Holt, Norfolk

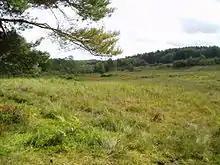
Holt Lowes

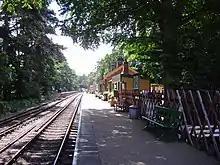
Holt's new heritage railway station

Chapel Yard, the first major retail development in Holt in modern times, was developed in 1983 within the conservation zone by architect Eric Goodman and Richard Webster, with removal of 1950s warehouses and adaptation of derelict flint workers' cottages, a chapel, the old fire station, and the reservists' drill hall. During renovations, Goodman discovered that the cottages at 3, 4, 5 and 6 Chapel Yard dated to the mid-16th century; they are the oldest known buildings in the conservation area and have since been given Grade II listed status. The massive chimney breasts have pockets for drying grain. Corn was discovered in pots during renovation.